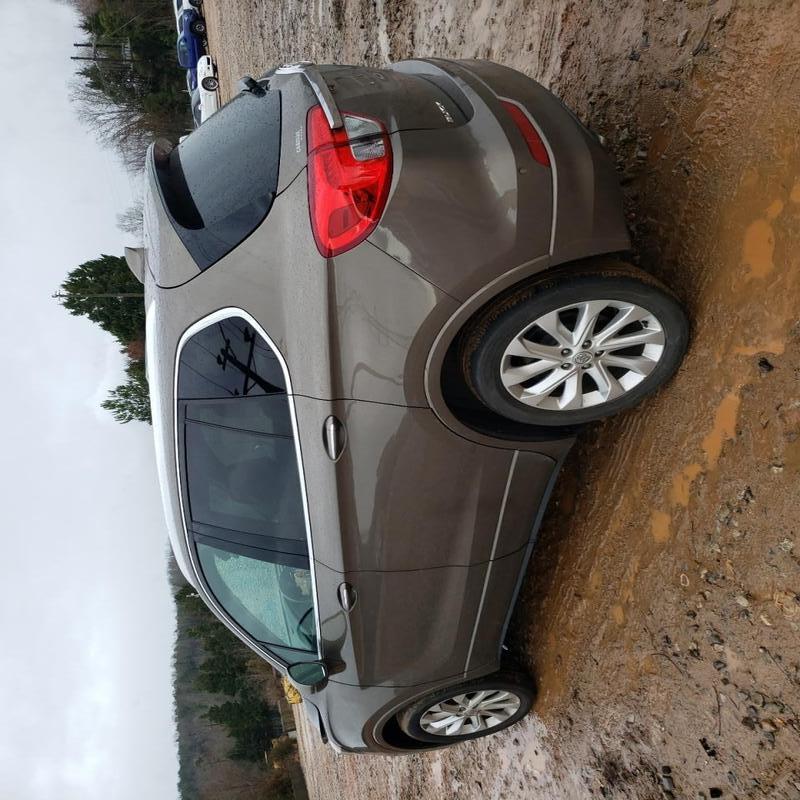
Aucun dommage détecté.
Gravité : aucun